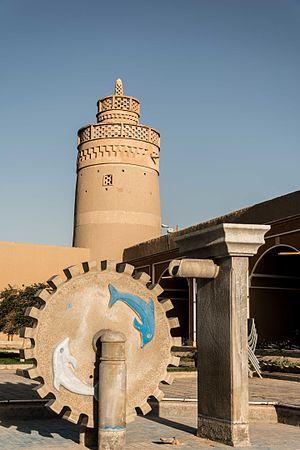
Les Sept tours de Kharoun sont situées au sud-est de la ville de Najafabad dans la province d'Ispahan. Elles sont le plus grand centre socioculturel à l'ouest de la province d'Ispahan.
Nadjafabad est une commune iranienne de la province d'Isfahan. Cette commune fait partie de la métropole d'Isfahan.